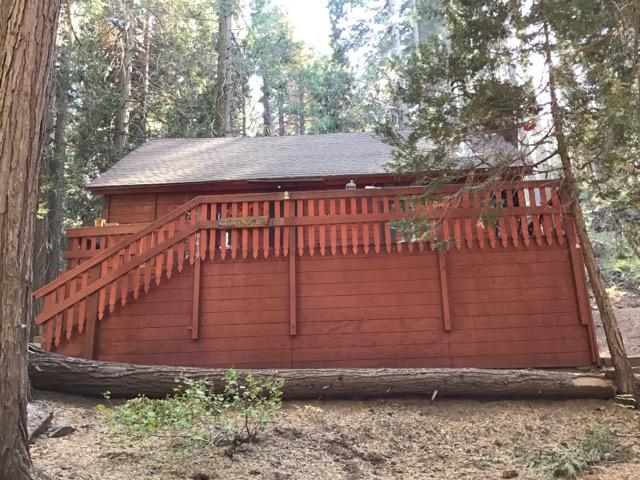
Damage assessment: no_damage